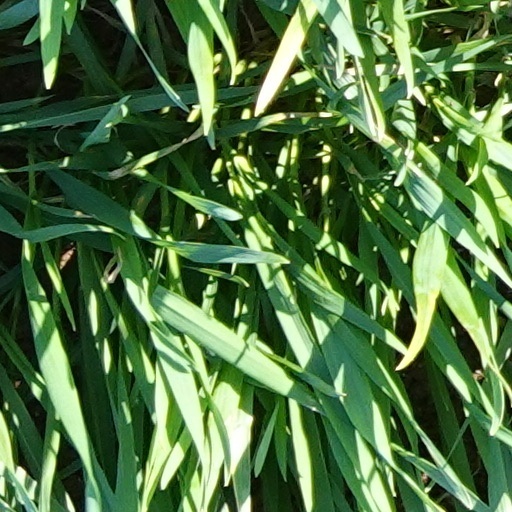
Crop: wheat